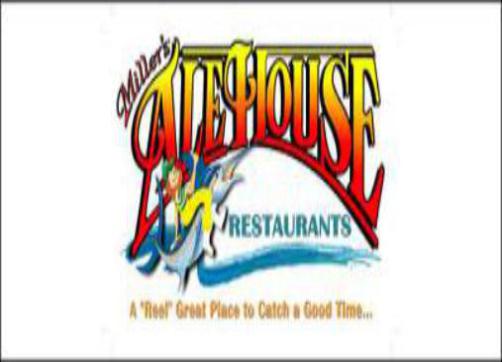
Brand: miller's ale house
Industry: Food